Januária

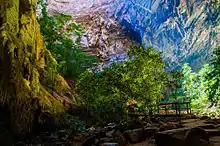
Interior of the Janelão cave

The location on the banks of one of the most important rivers in Brazil opens up many recreational possibilities. In the months of July, August, and September when the river is low and relatively clean there are extensive beaches along the river sought after by swimmers and sunbathers. Nearby there is a fifteen meter high waterfall called the Cachoeira de Pandeiros which has a large area for swimming. In the city itself the nineteenth century architecture has been preserved in many government buildings and private houses, with the most important being the Casa da Memoria (1910) and the City Hall (1890).